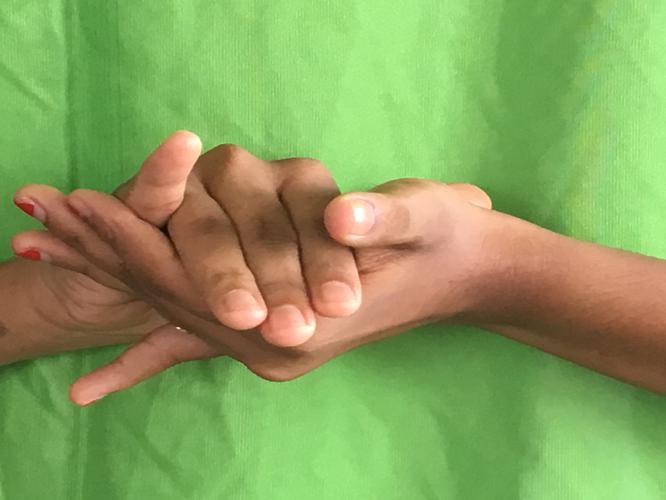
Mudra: Kurma
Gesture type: double_hand